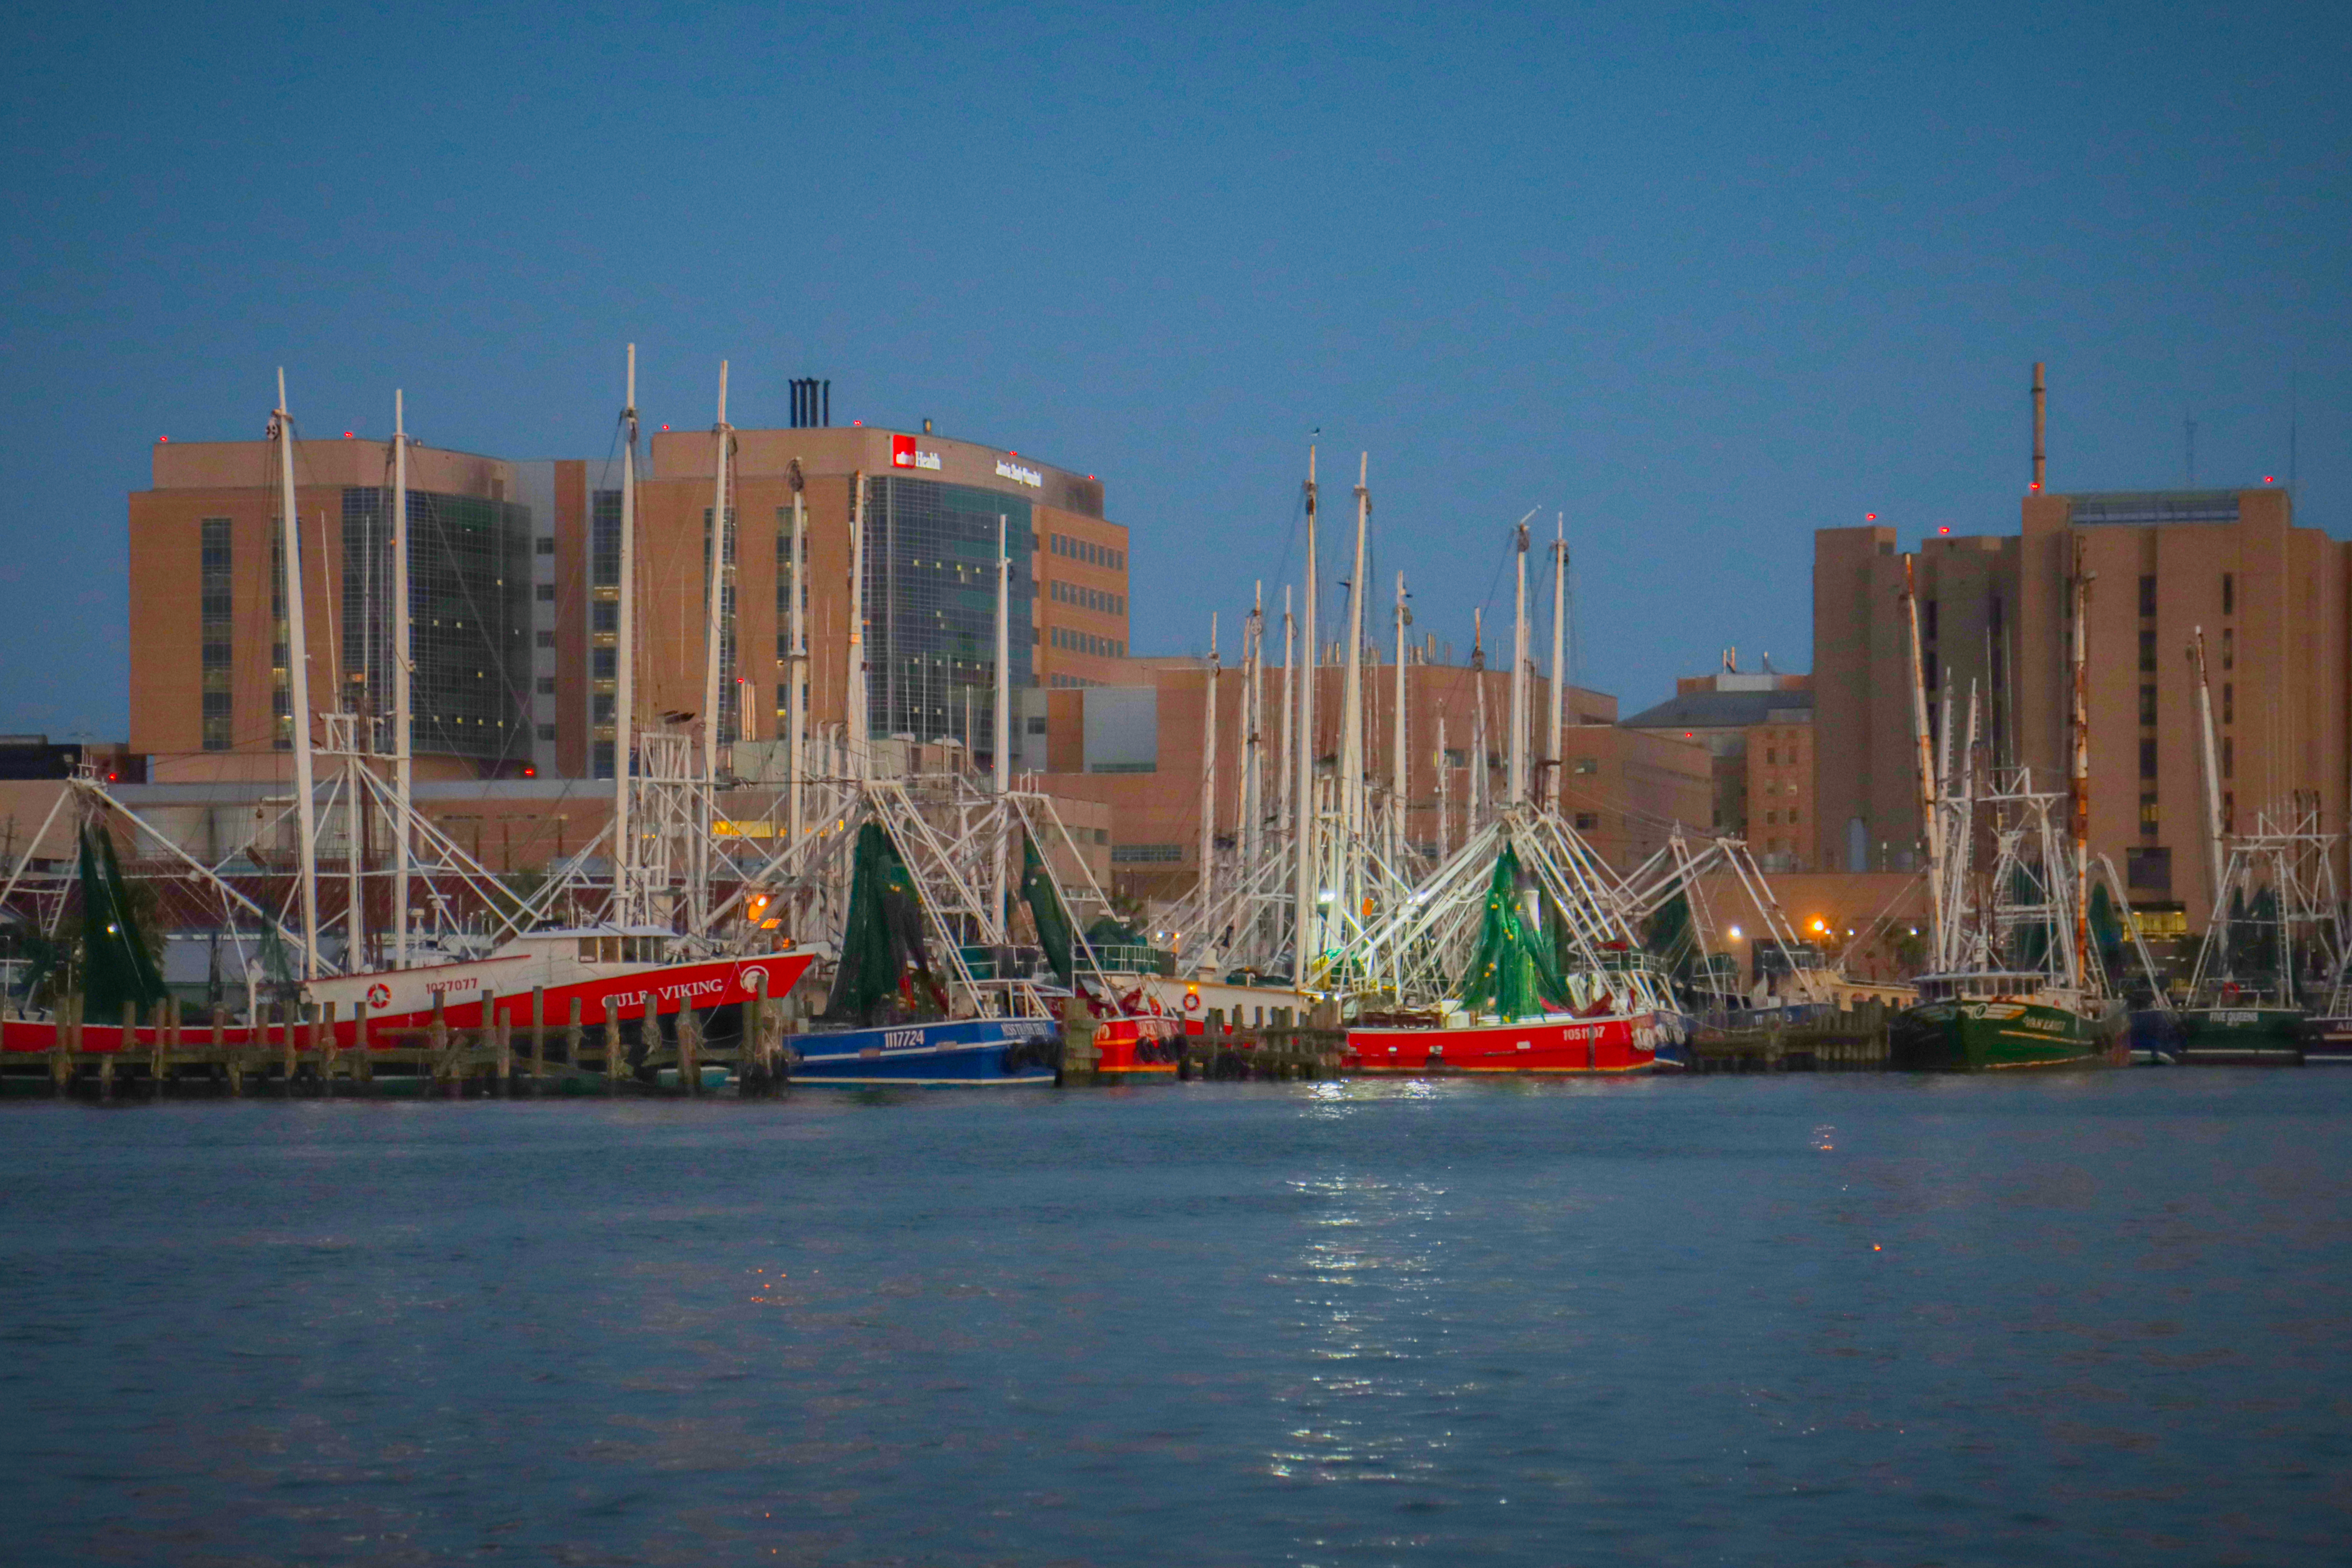
water, sky, outdoors, sunset, galveston, texas, boats, waves, reflections, building, boat, mast, tower block, watercraft, lake, cityscape, dock, sailboat, city, dusk, waterway, metropolitan area, metropolis, urban area, tower, water transportation, harbor, condominium, ship, tall ship, port, marina, skyscraper, reflection, downtown, channel, mixed use, crane, evening, boats and boating equipment and supplies, sail, skyline, night, horizon, vacation, sea, spire, tourism, naval architecture, tourist attraction, ocean, transport, bridge, boating, sailing, river